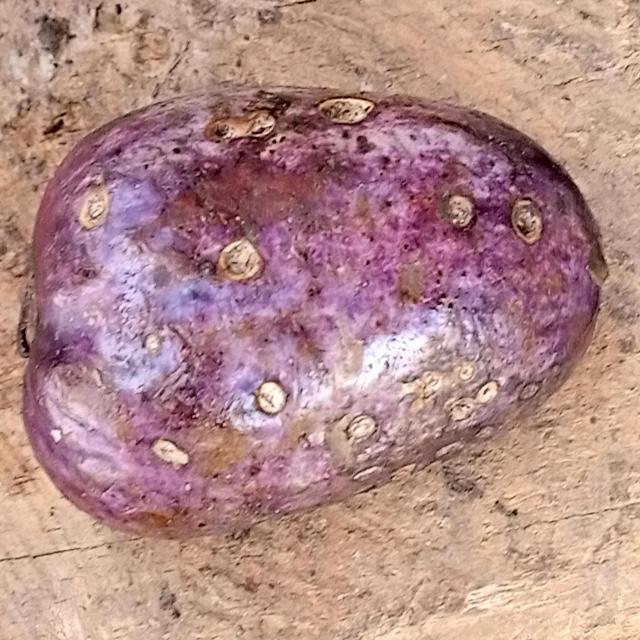
Plum grade: unripe